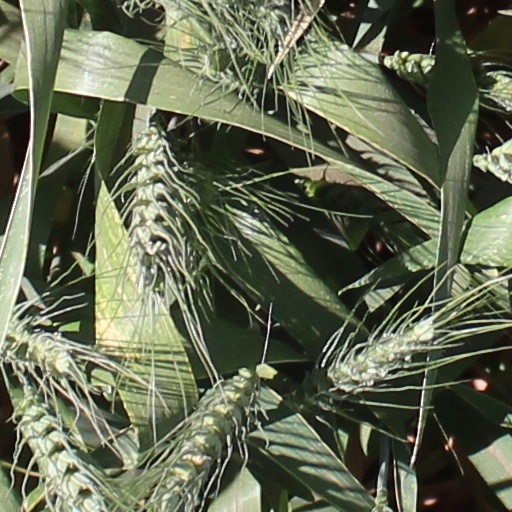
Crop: wheat